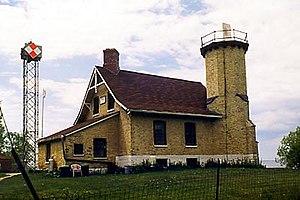
La liste des phares du Wisconsin dresse la liste des phares de l'État américain du Wisconsin répertoriés par la United States Coast Guard. Les phares sont situés sur le littoral sud du lac Michigan.
Le phare de l'île Chambers, est un phare du lac Michigan situé sur l'île Chambers dans le Comté de Door, Wisconsin.